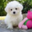
Label: dog